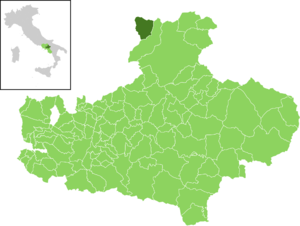
Casalbore est une commune italienne de la province d'Avellino dans la région Campanie en Italie.